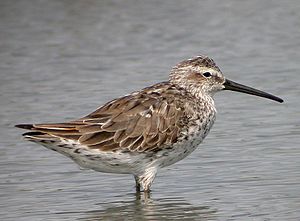
Klireryle
Klireryle er en vadefugl, der yngler i Nordamerikas arktiske tundra. Den overvintrer i det nordlige Sydamerika, og er en sjælden gæst i Europa. Den blev set i Vejlerne i Danmark i 1998.